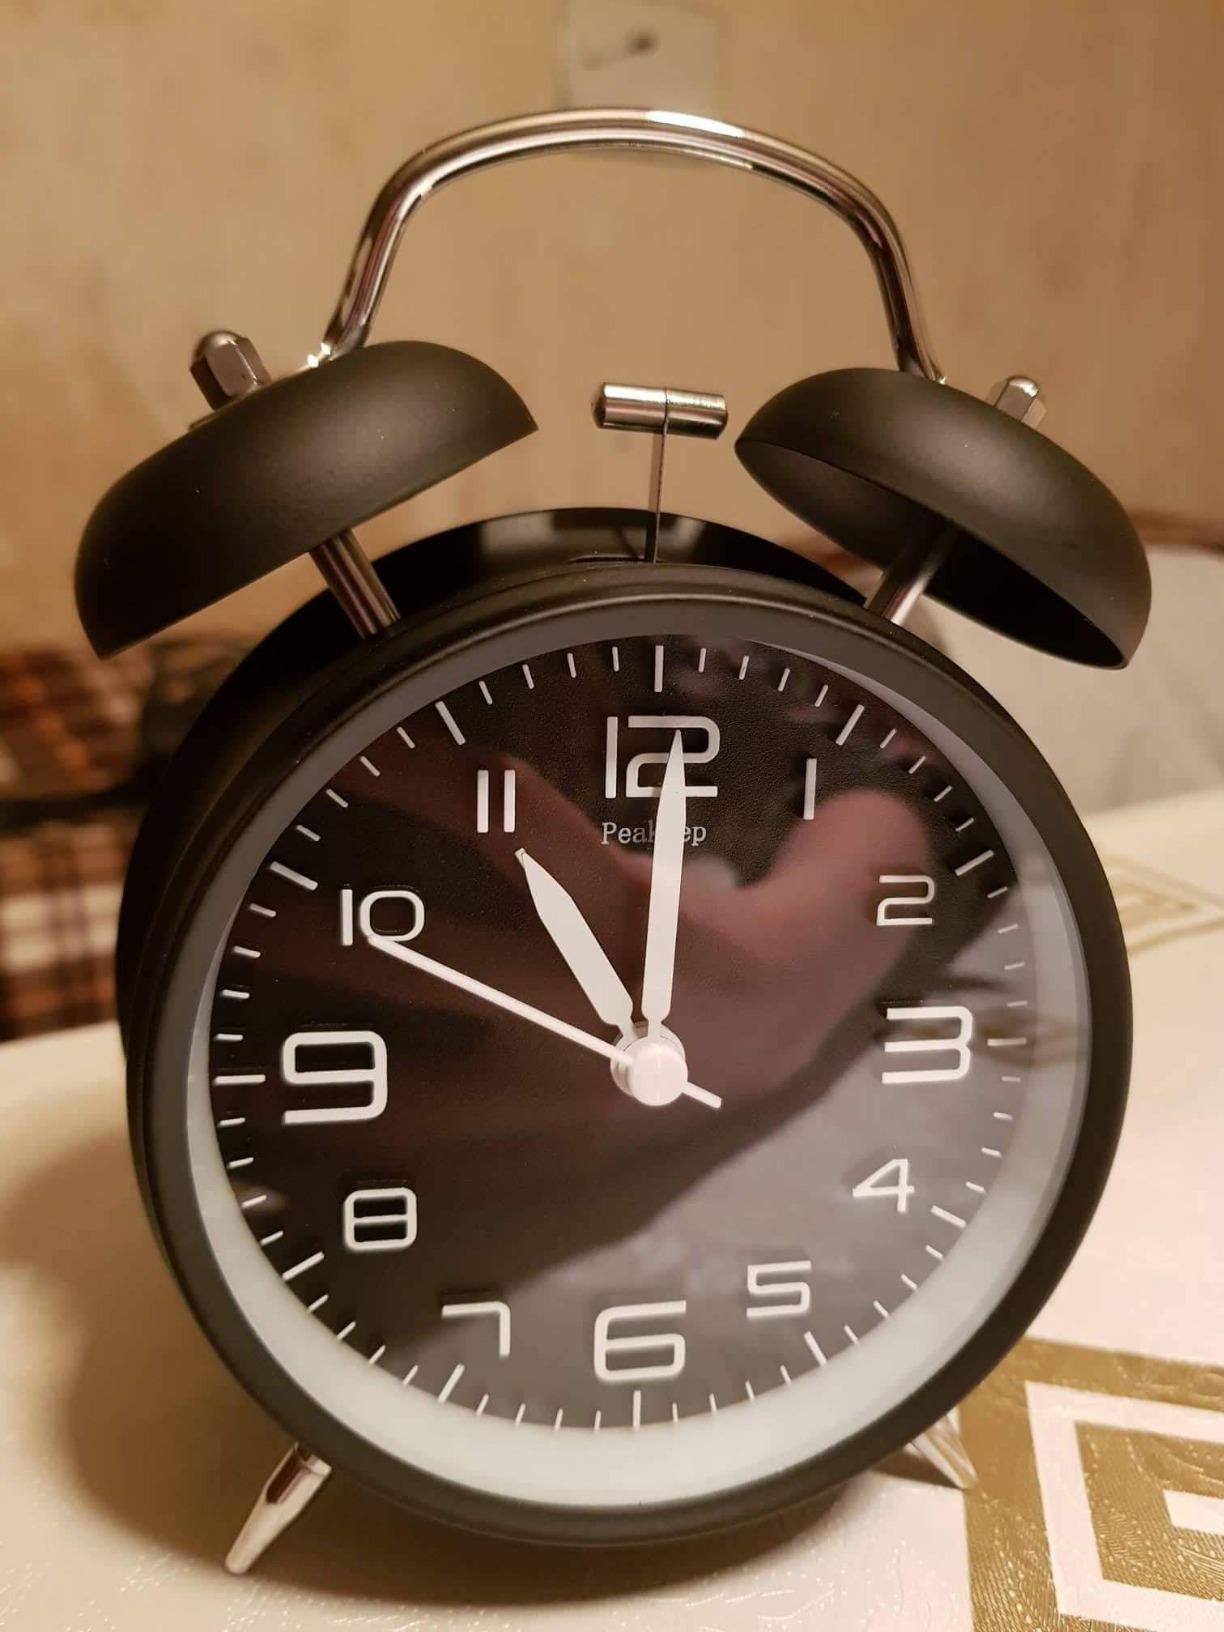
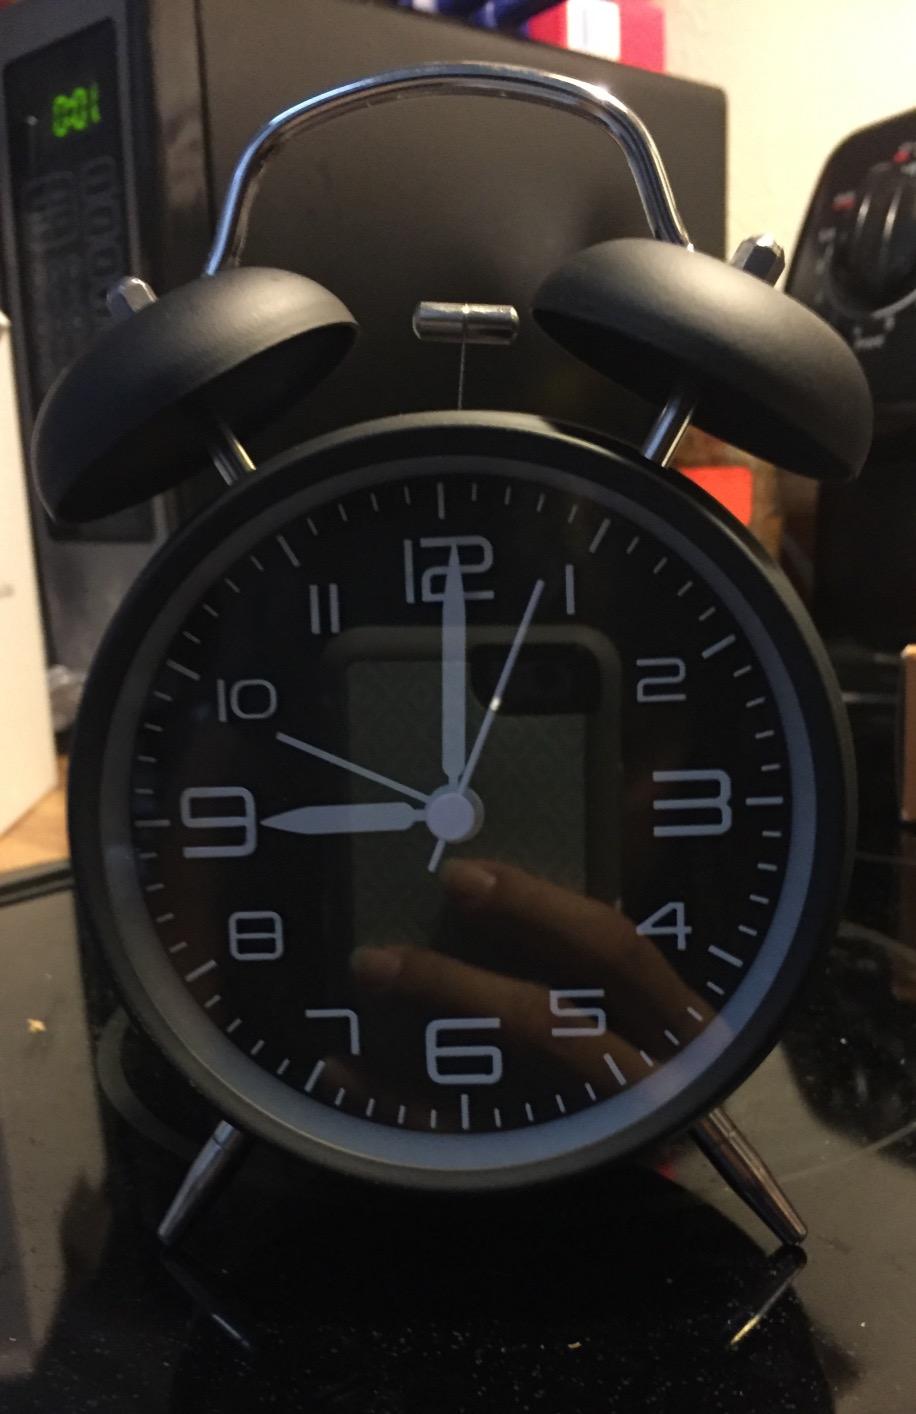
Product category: clock
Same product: yes